Boyana Church

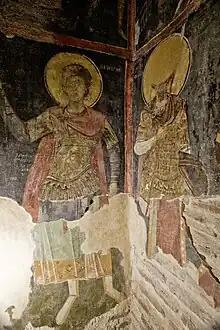
The two layers of paint can be clearly seen in the dress of Saint Nicolas (left).

The first layer of frescoes, which originally covered the entire eastern church, dates from the 11th–12th century. Fragments of those frescoes have been preserved in the lower parts of the apse and the north wall, and in the upper part of the west wall and the south vault.